Punahou School

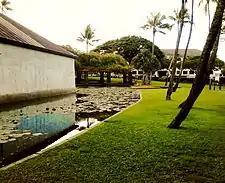
Ka Punahou and Castle Hall

Punahou's athletics program is the most successful in Hawaii. It has won more state championships than any other high school in the nation. In 2008 and in 2009, "Sports Illustrated" ranked Punahou's sports program the best in the country.